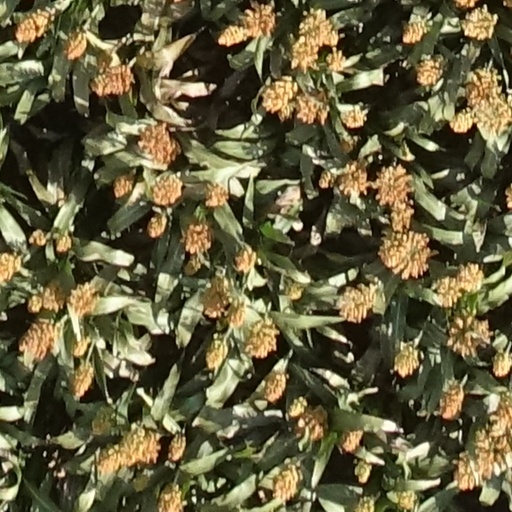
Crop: sorghum